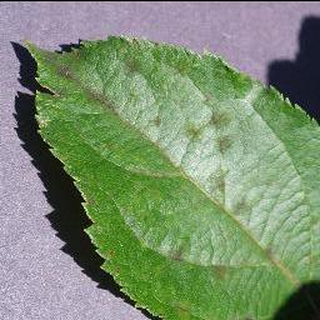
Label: apple_apple_scab